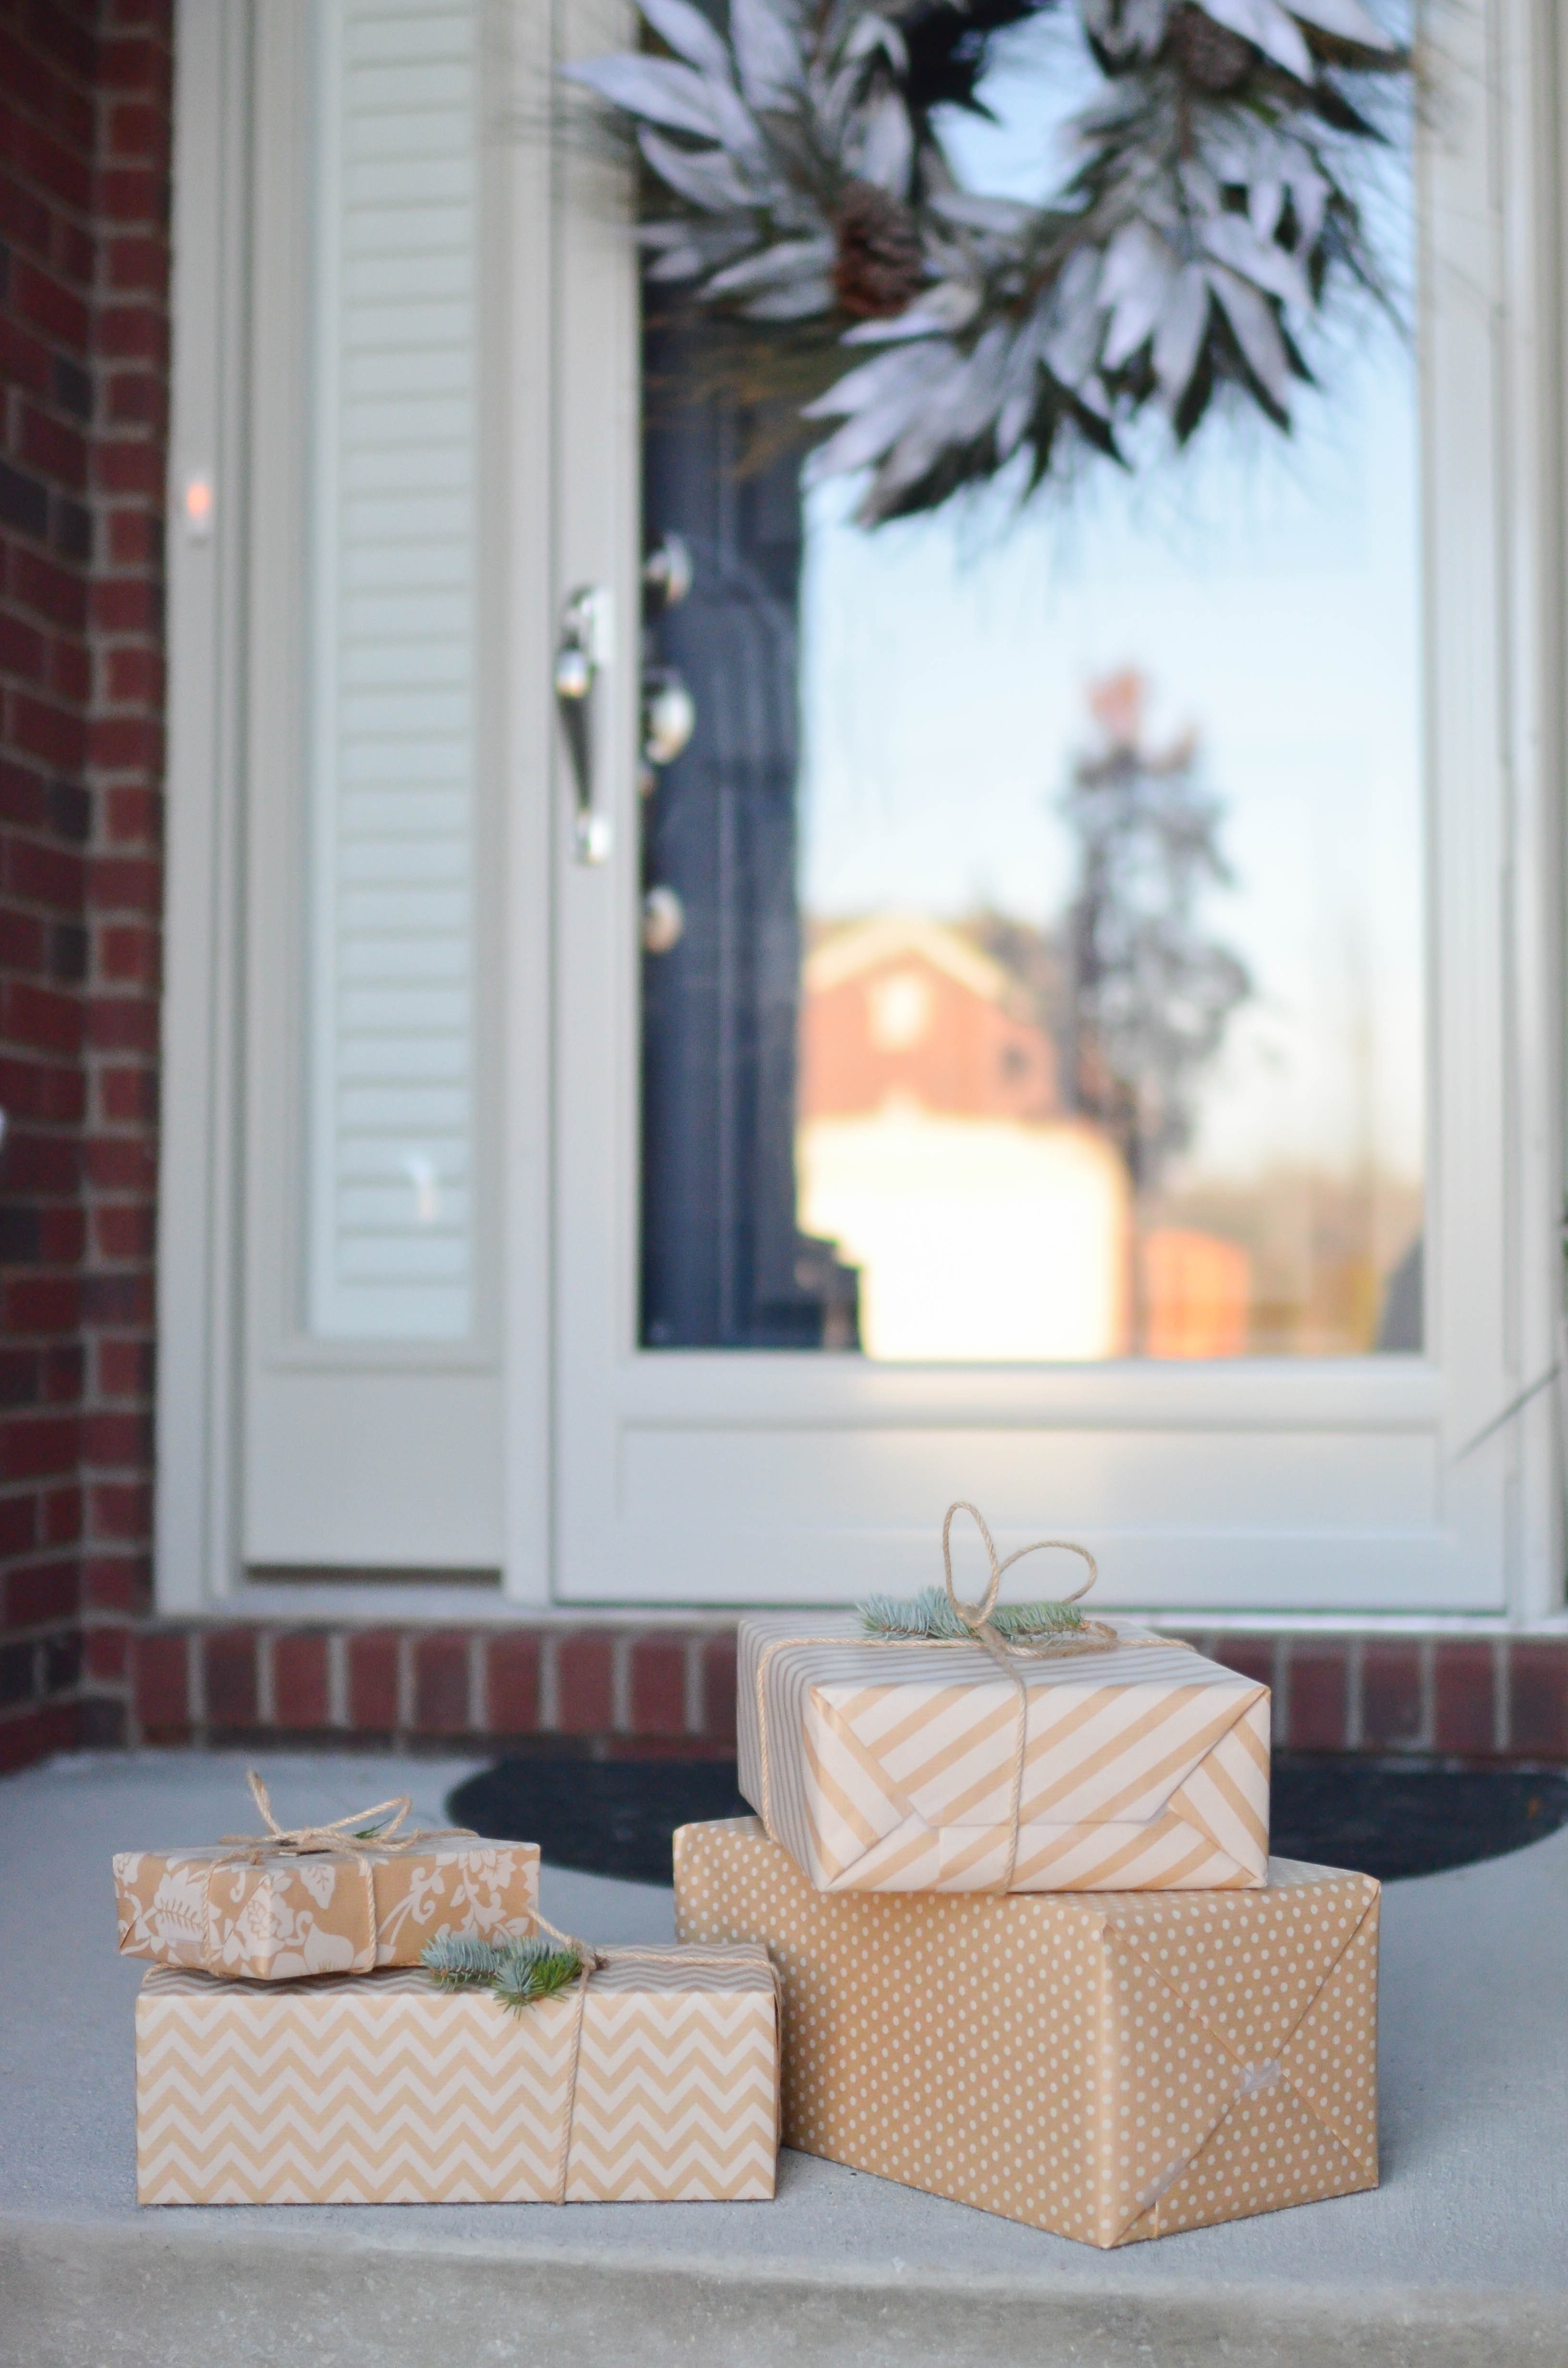
room, home, table, interior design, furniture, window, living room, house, twig